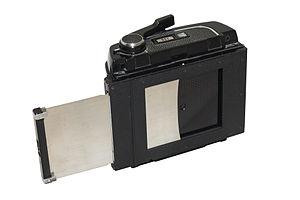
Le dos pour film de 120 d'un appareil photo moyen format Mamiya RB67.